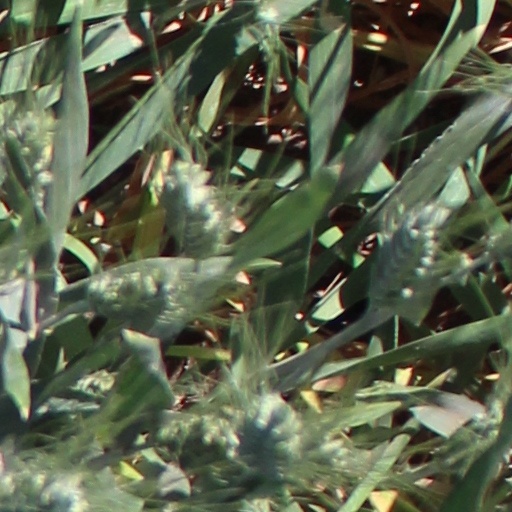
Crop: wheat